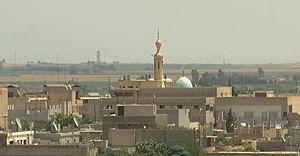
Ras al-Aïn est une ville de Syrie, chef-lieu d'un district homonyme dans le gouvernorat d'Hassaké. Elle se situe en face de la ville turque de Ceylanpınar, de l'autre côté de la frontière syro-turque.